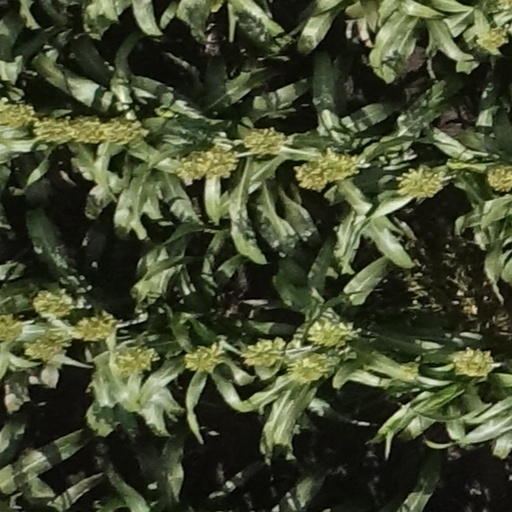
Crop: sorghum